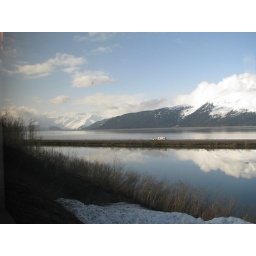
More reflections in the water out the train window.